Canadian petroleum companies

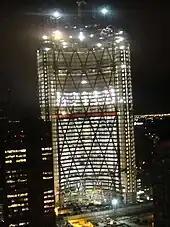
The Bow building under construction in June 2010

Encana, North America's largest natural gas producer was formed in 2002 when PanCanadian Energy merged with Alberta Energy Company. It operates in Alberta, British Columbia, Nova Scotia, Colorado, Wyoming, Texas and Louisiana and had the largest reserve base among Canadian producers as recently as 2007.